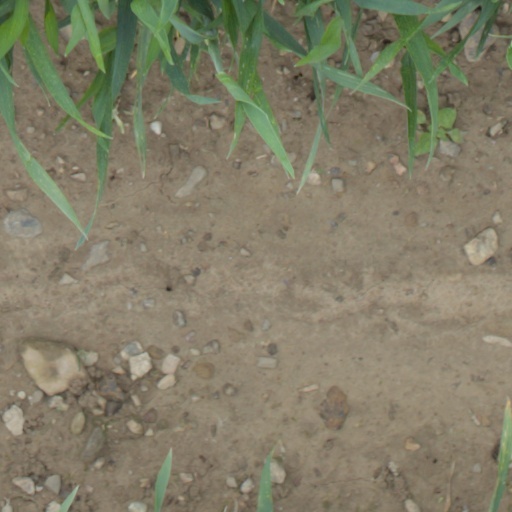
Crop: wheat